Bay of Baku

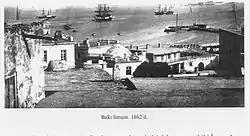
A view to the bay from Icheri Sheher (1862)

From the 1st century AD till the 7th century, Baku bay was dry and the islands in the bay joined the land. In Ptolemy’s map, Baku was described far from the sea. After the 7th century, the water level of the Caspian Sea rose until the 9th century and since then, the formation of Baku bay began. Severe changes happened at the end of the 8th century, when the Caspian Sea rose more than ten meters. A major earthquake occurred in 1306, the Sabayil Castle, built on an island in the Bay of Baku, was submerged and remained underwater for several centuries. It was only in the early 18th century, when the Caspian Sea retreated, that the island resurfaced. Mario Sanuto, an Italian geographer of the 14th century sadly noted that: "Water level of the Caspian Sea rises each year and most cities have flooded.", and according to words of Abd ar-Rashid al-Bakuvi, the geographer, in 1403 the Caspian Sea flooded the part of Baku and water stood near a mosque. At that time the sea was waving near the foot of the Maiden Tower, which confirms a legend about a girl, who threw herself from the top of the tower. At that time Sabayil Castle, which was built on the rock in Baku bay, was totally located underwater. During the next 600 years, the level of the sea was hesitatingly stood high till the beginning of the 20th century when it began to sink.